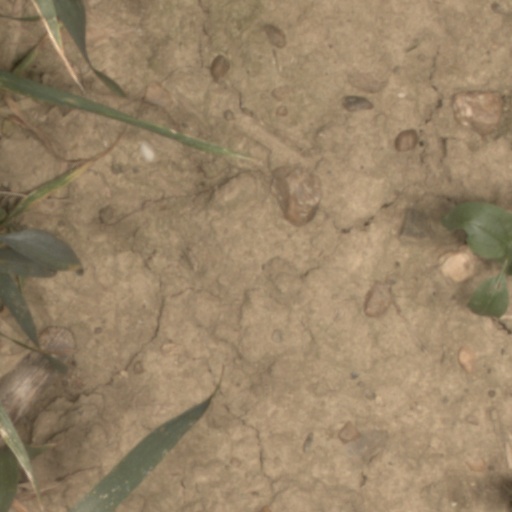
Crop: wheat